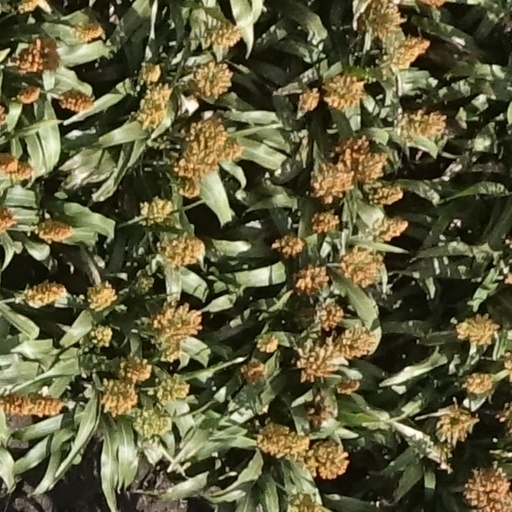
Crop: sorghum